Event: Nepal Earthquake
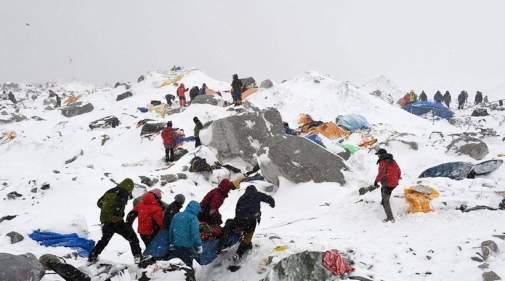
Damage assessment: damage